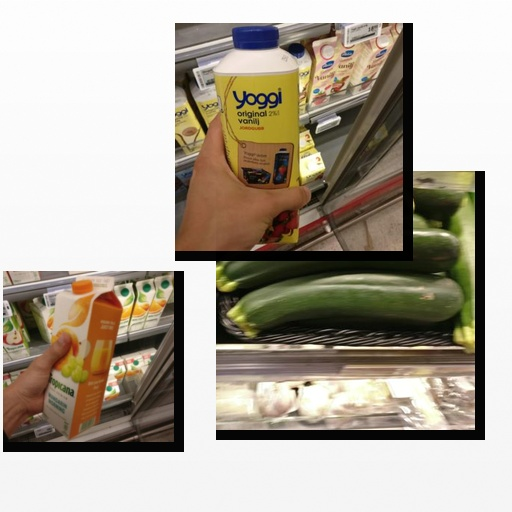
Food items: mandarin_juice, strawberry_yoghurt, zucchini